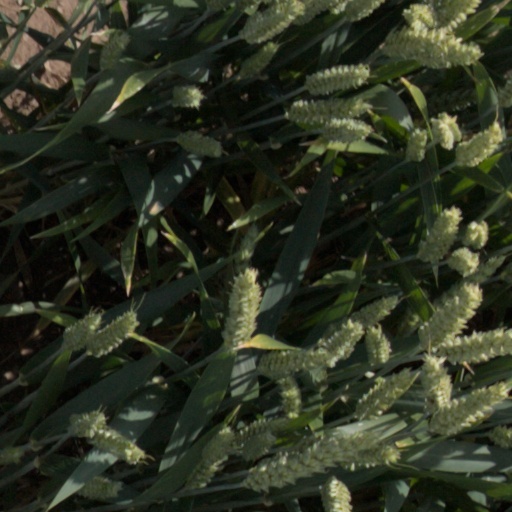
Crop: wheat